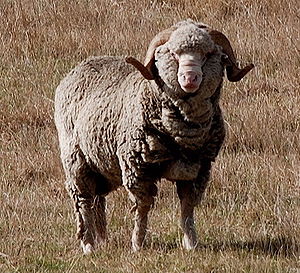
Merinofår
Merinofår fra New Zealand.
Merinofåret er en fårerace, der opdrættes for sin uld, merinoulden. Racen er historisk især kendt fra Spanien i middelalderen og blev i mange år kun opdrættet her. Først fra 1700-tallet spredtes merinofår til andre lande. Merinofår er verdens talrigeste fårerace og er i dag særligt udbredt i Australien, New Zealand, Sydafrika og Sydamerika. Især Australien er storleverandør af merinould.